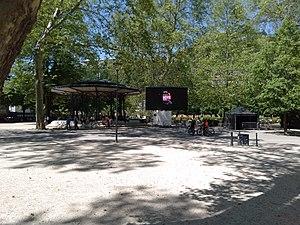
Jardin de Ville, Grenoble en mai 2019
Le Grenoble Street Art Fest, modifié en 2019 sous le nom de Street Art Fest Grenoble-Alpes, est un festival d'art urbain qui se déroule, depuis l'année 2015, dans Grenoble et son agglomération, dans le département de l'Isère, en région Auvergne-Rhône-Alpes.